The White Heather

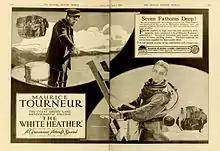
Advertisement for the film in the June 7, 1919 issue of the Moving Picture World

The White Heather is a 1919 American silent drama film directed by Maurice Tourneur and starring Holmes Herbert, Ben Alexander and Ralph Graves. It was based on an 1897 play of the same title by Cecil Raleigh and Henry Hamilton. The future matinee idol John Gilbert appeared in a supporting part.